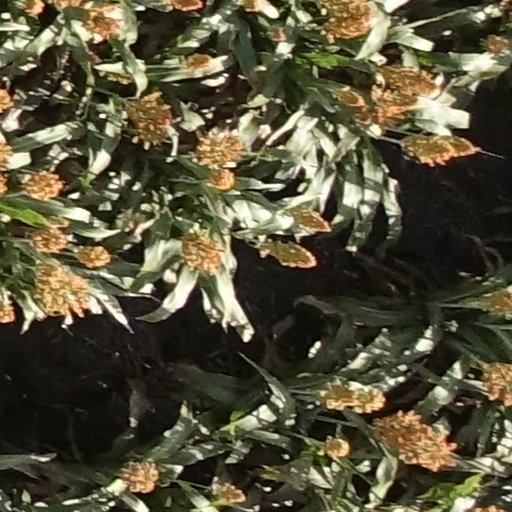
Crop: sorghum